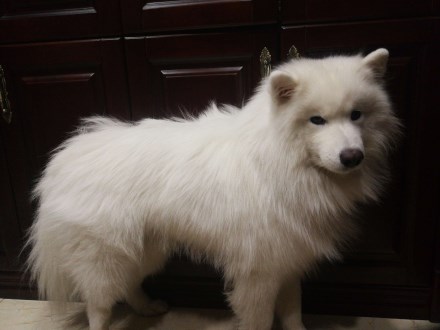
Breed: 2192-n000088-Samoyed